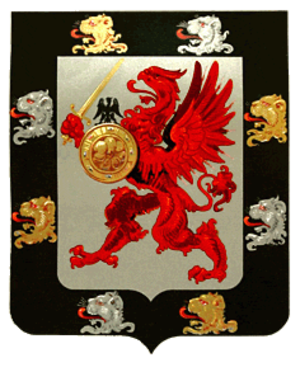
Le 300ᵉ anniversaire des Romanov ou les festivités des Romanov en 1913, sont les célébrations publiques et privées de l'anniversaire de la maison impériale russe de la Maison Romanov, à partir du 21 février 1913, dans l'Empire russe.